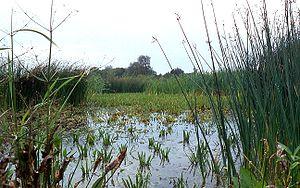
Un étang est une étendue d'eau stagnante, située dans une cuvette naturelle résultant de l'imperméabilité du sol ou dans une cuvette imperméable creusée par l'homme, l'étang est délimité à l'intérieur des terres. Le mot étang est employé en Belgique pour désigner une mare.